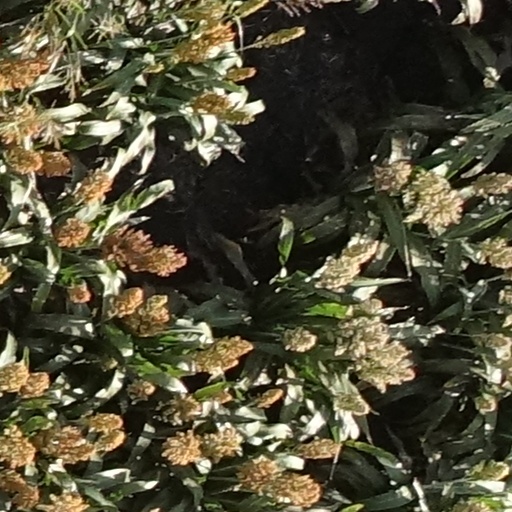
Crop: sorghum